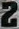
Number: 2